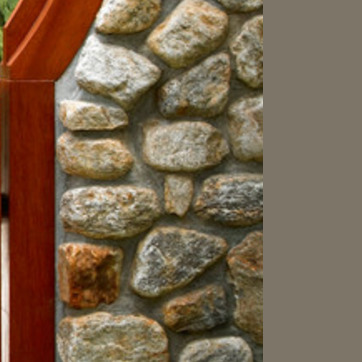
Material: stone